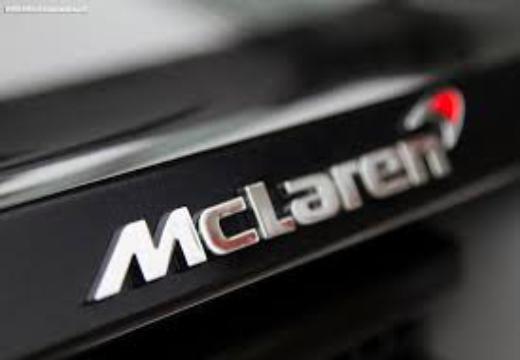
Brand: mclaren
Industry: Transportation